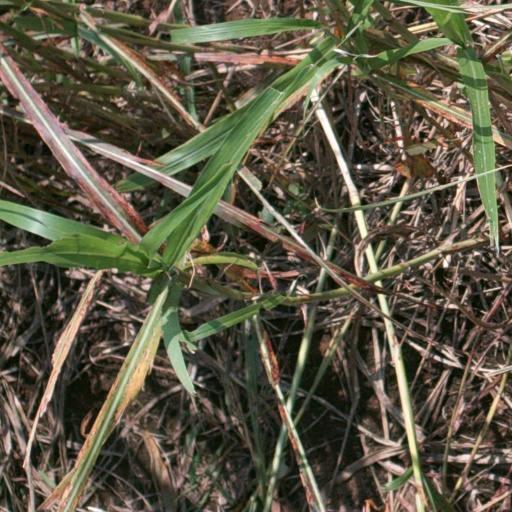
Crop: sorghum